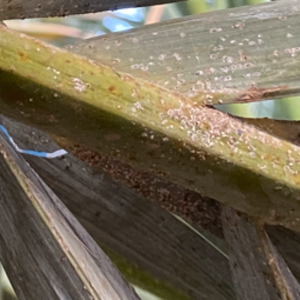
Label: Parlatoria Blanchardi